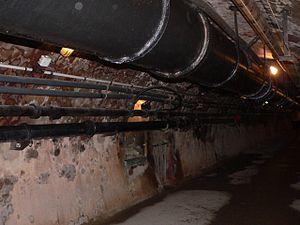
Une canalisation est un tuyau ou un canal destiné à l'acheminement de matières gazeuses, liquides, solides ou polyphasiques.
Longs de près de 2 600 kilomètres, les égouts de Paris constituent l'ensemble des conduits souterrains destinés à collecter et à évacuer les eaux de ruissellement découlant principalement des pluies ainsi que les eaux usées produites par les différentes activités humaines sur le territoire de la ville de Paris.